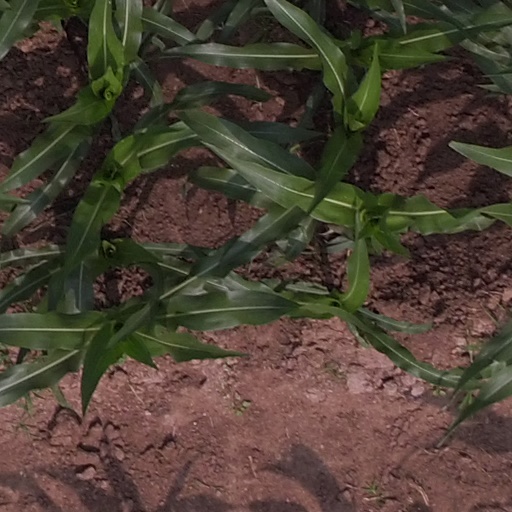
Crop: maize; corn